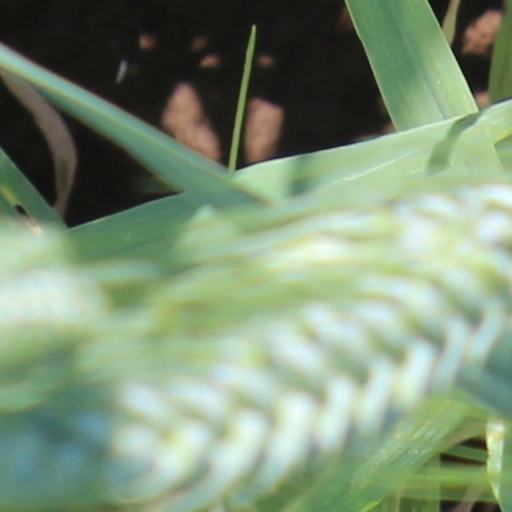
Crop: wheat